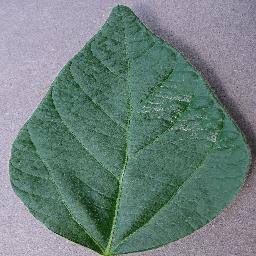
Label: Soybean___healthy